Nangan, Lienchiang

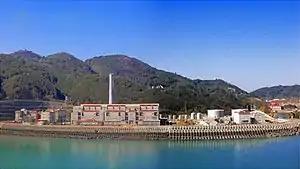
Zhushan Power Plant

Nangan was initially powered by Matsu Power Plant which was funded by the Ministry of National Defense, Taiwan Power Company and the Matsu Administration Committee in 1969 and was commissioned on 1 July 1971. Starting March 2010, the electricity for the township is supplied by Zhushan Power Plant.